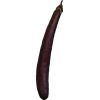
Label: Eggplant long 1